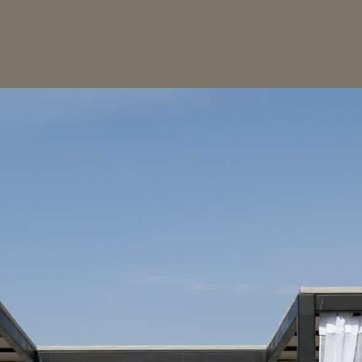
Material: sky